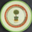
Label: plate